Wellington County, Queensland

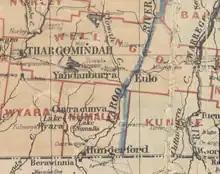
Wellington County Queensland. Survey Office Brisbane 1900.

The county came into existence in the 19th century, but reached its current size on 8 March 1901, when the Governor of Queensland issued a proclamation legally dividing Queensland into counties under the Land Act 1897. At this point parts were taken off Wellington County to form the current adjoining Counties.